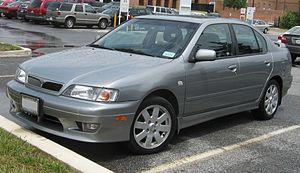
Les berlines G sont des automobiles du segment D produites par Infiniti de 1991 à 2014. Quatre générations ont été lancées. Les deux premières générations étaient fondées sur les Nissan Primera, les suivantes sur les Nissan Skyline.